History of rail transport in Great Britain

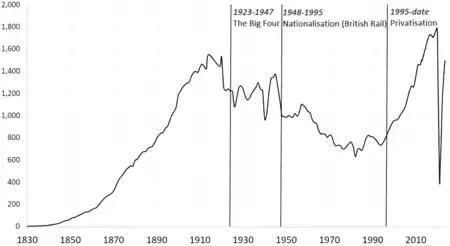
Rail passengers in Great Britain from 1829 to 2023

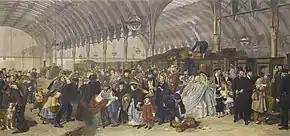
Frith's "The Railway Station", 1862 depiction of Paddington railway station in London

The railway system of Great Britain started with the building of local isolated wooden wagonways starting in the 1560s. A patchwork of local rail links operated by small private railway companies developed in the late 18th century. These isolated links expanded during the railway boom of the 1840s into a national network, although initially being run by over one hundred competing companies. Over the course of the 19th and early 20th centuries, many of these were amalgamated or were bought by competitors until only a handful of larger companies remained. The period also saw a steady increase in government involvement, especially in safety matters, such as the Railway Inspectorate.